Governor of Bitlis

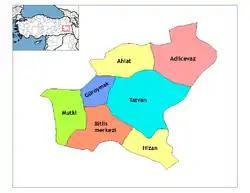
Map of the Province of Bitlis, showing the provincial districts.

The Governor of Bitlis (Turkish: "Bitlis Valiliği") is responsible for the implementation of government legislation within Bitlis Province, Turkey. The governorship is a civil service office appointed by the government of Turkey. The Governor is also the most senior commander of both the Bitlis provincial police force and the Bitlis Gendarmerie.